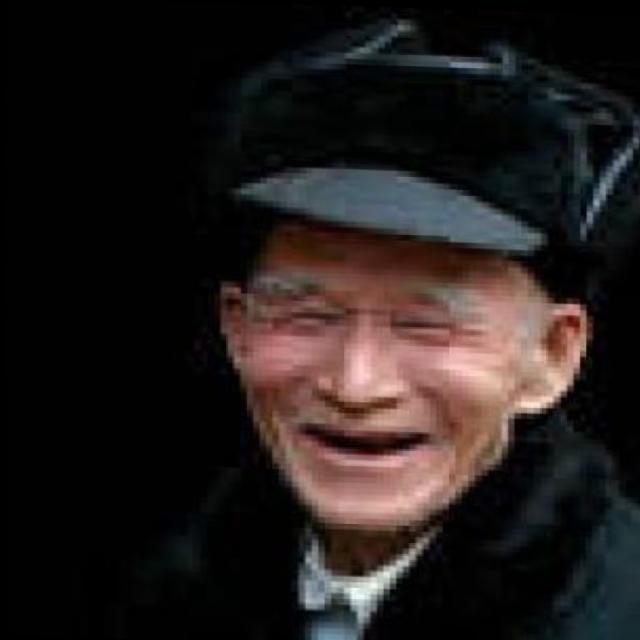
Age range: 65+